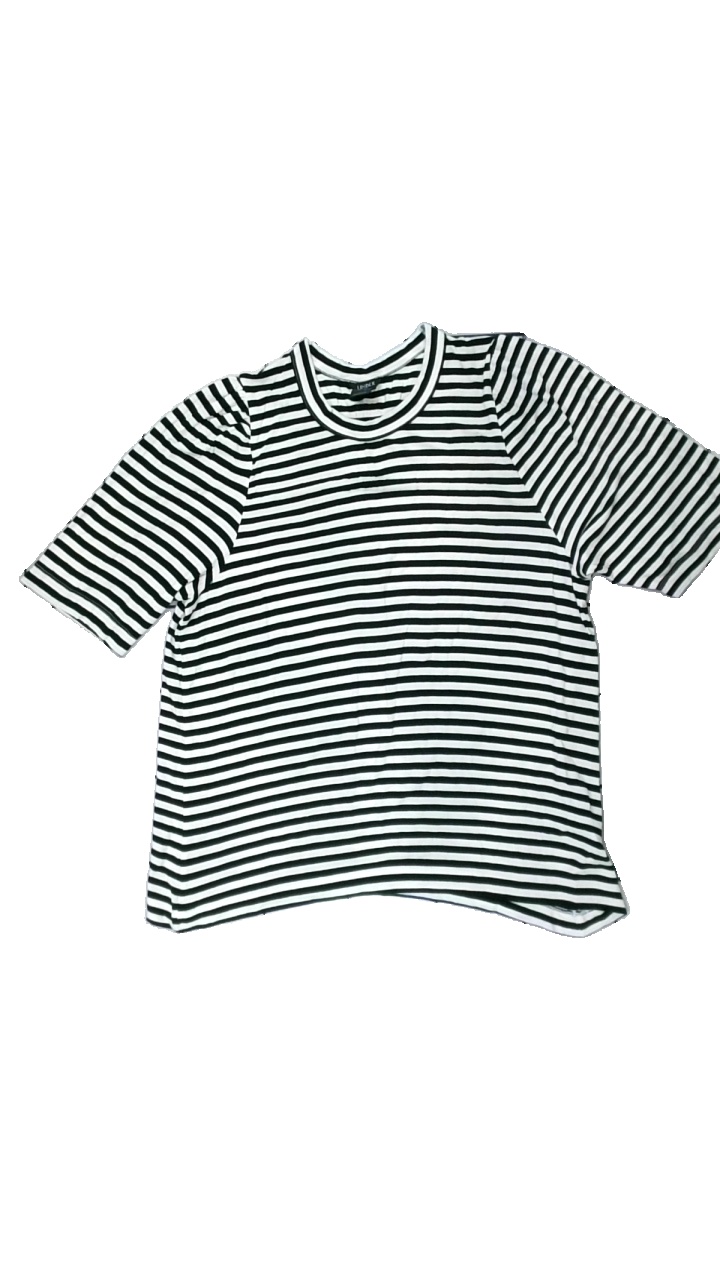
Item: T-shirt (Ladies)
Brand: Lindex
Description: randig t-shirt
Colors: Black, White
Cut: Regular
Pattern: Striped
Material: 100% viscose
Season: All
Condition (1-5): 5
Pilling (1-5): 5
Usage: Reuse
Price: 50-100